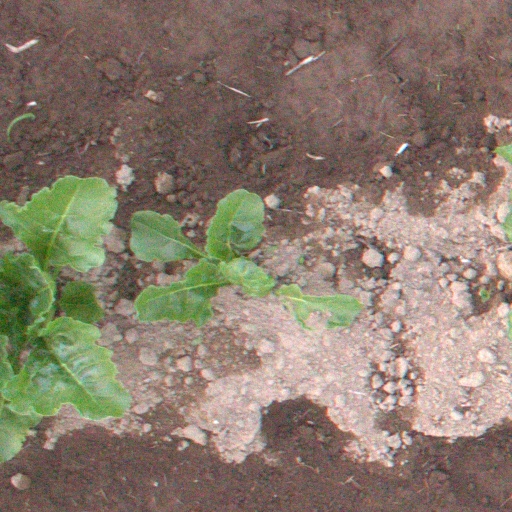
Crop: sugar beet